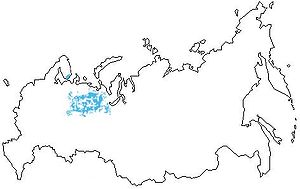
Komier
Komier er et finsk-ugrisk folkeslag, der lever i den vestlige del af Sibirien af Rusland. Komier inddeles i to grupper efter sprogdialekt: komisyrjänerne, der taler komi og komipermiaker, der taler komipermjakisk. Størstedel af komisyrjänerne bor i den russiske republik Komi, med mindre grupper i Nenetskij autonome okrug, Khanty-Mansíjskij autonome okrug, Jamalo-Nenetskij autonome okrug, Murmansk oblast og Arkhangelsk oblast, mens komipermiakerne for størstedelen lever syd for republikken Komi i Perm kraj og Kirov oblast.